Answer in natural language. Considering the relative positions, where is blue colour bed with respect to wooden desk with metal legs? Choose between the following options: above or below
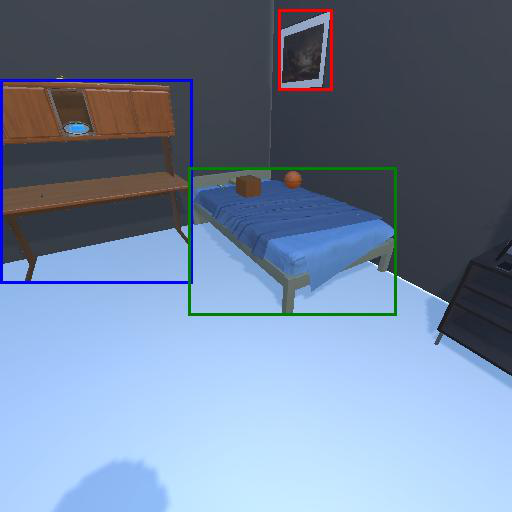
<answer>above</answer>